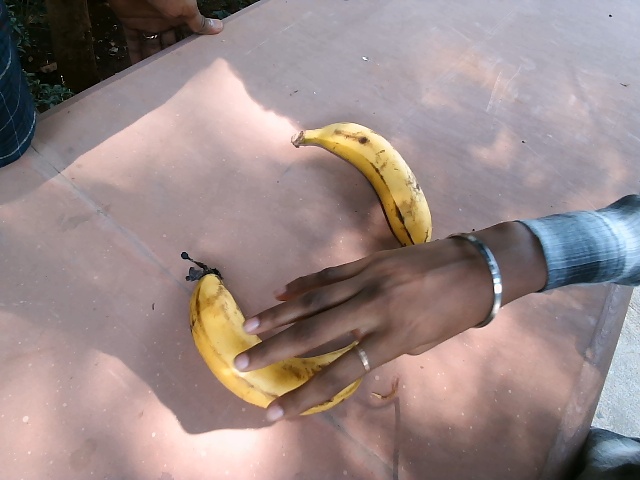
Label: Ripe_Banana